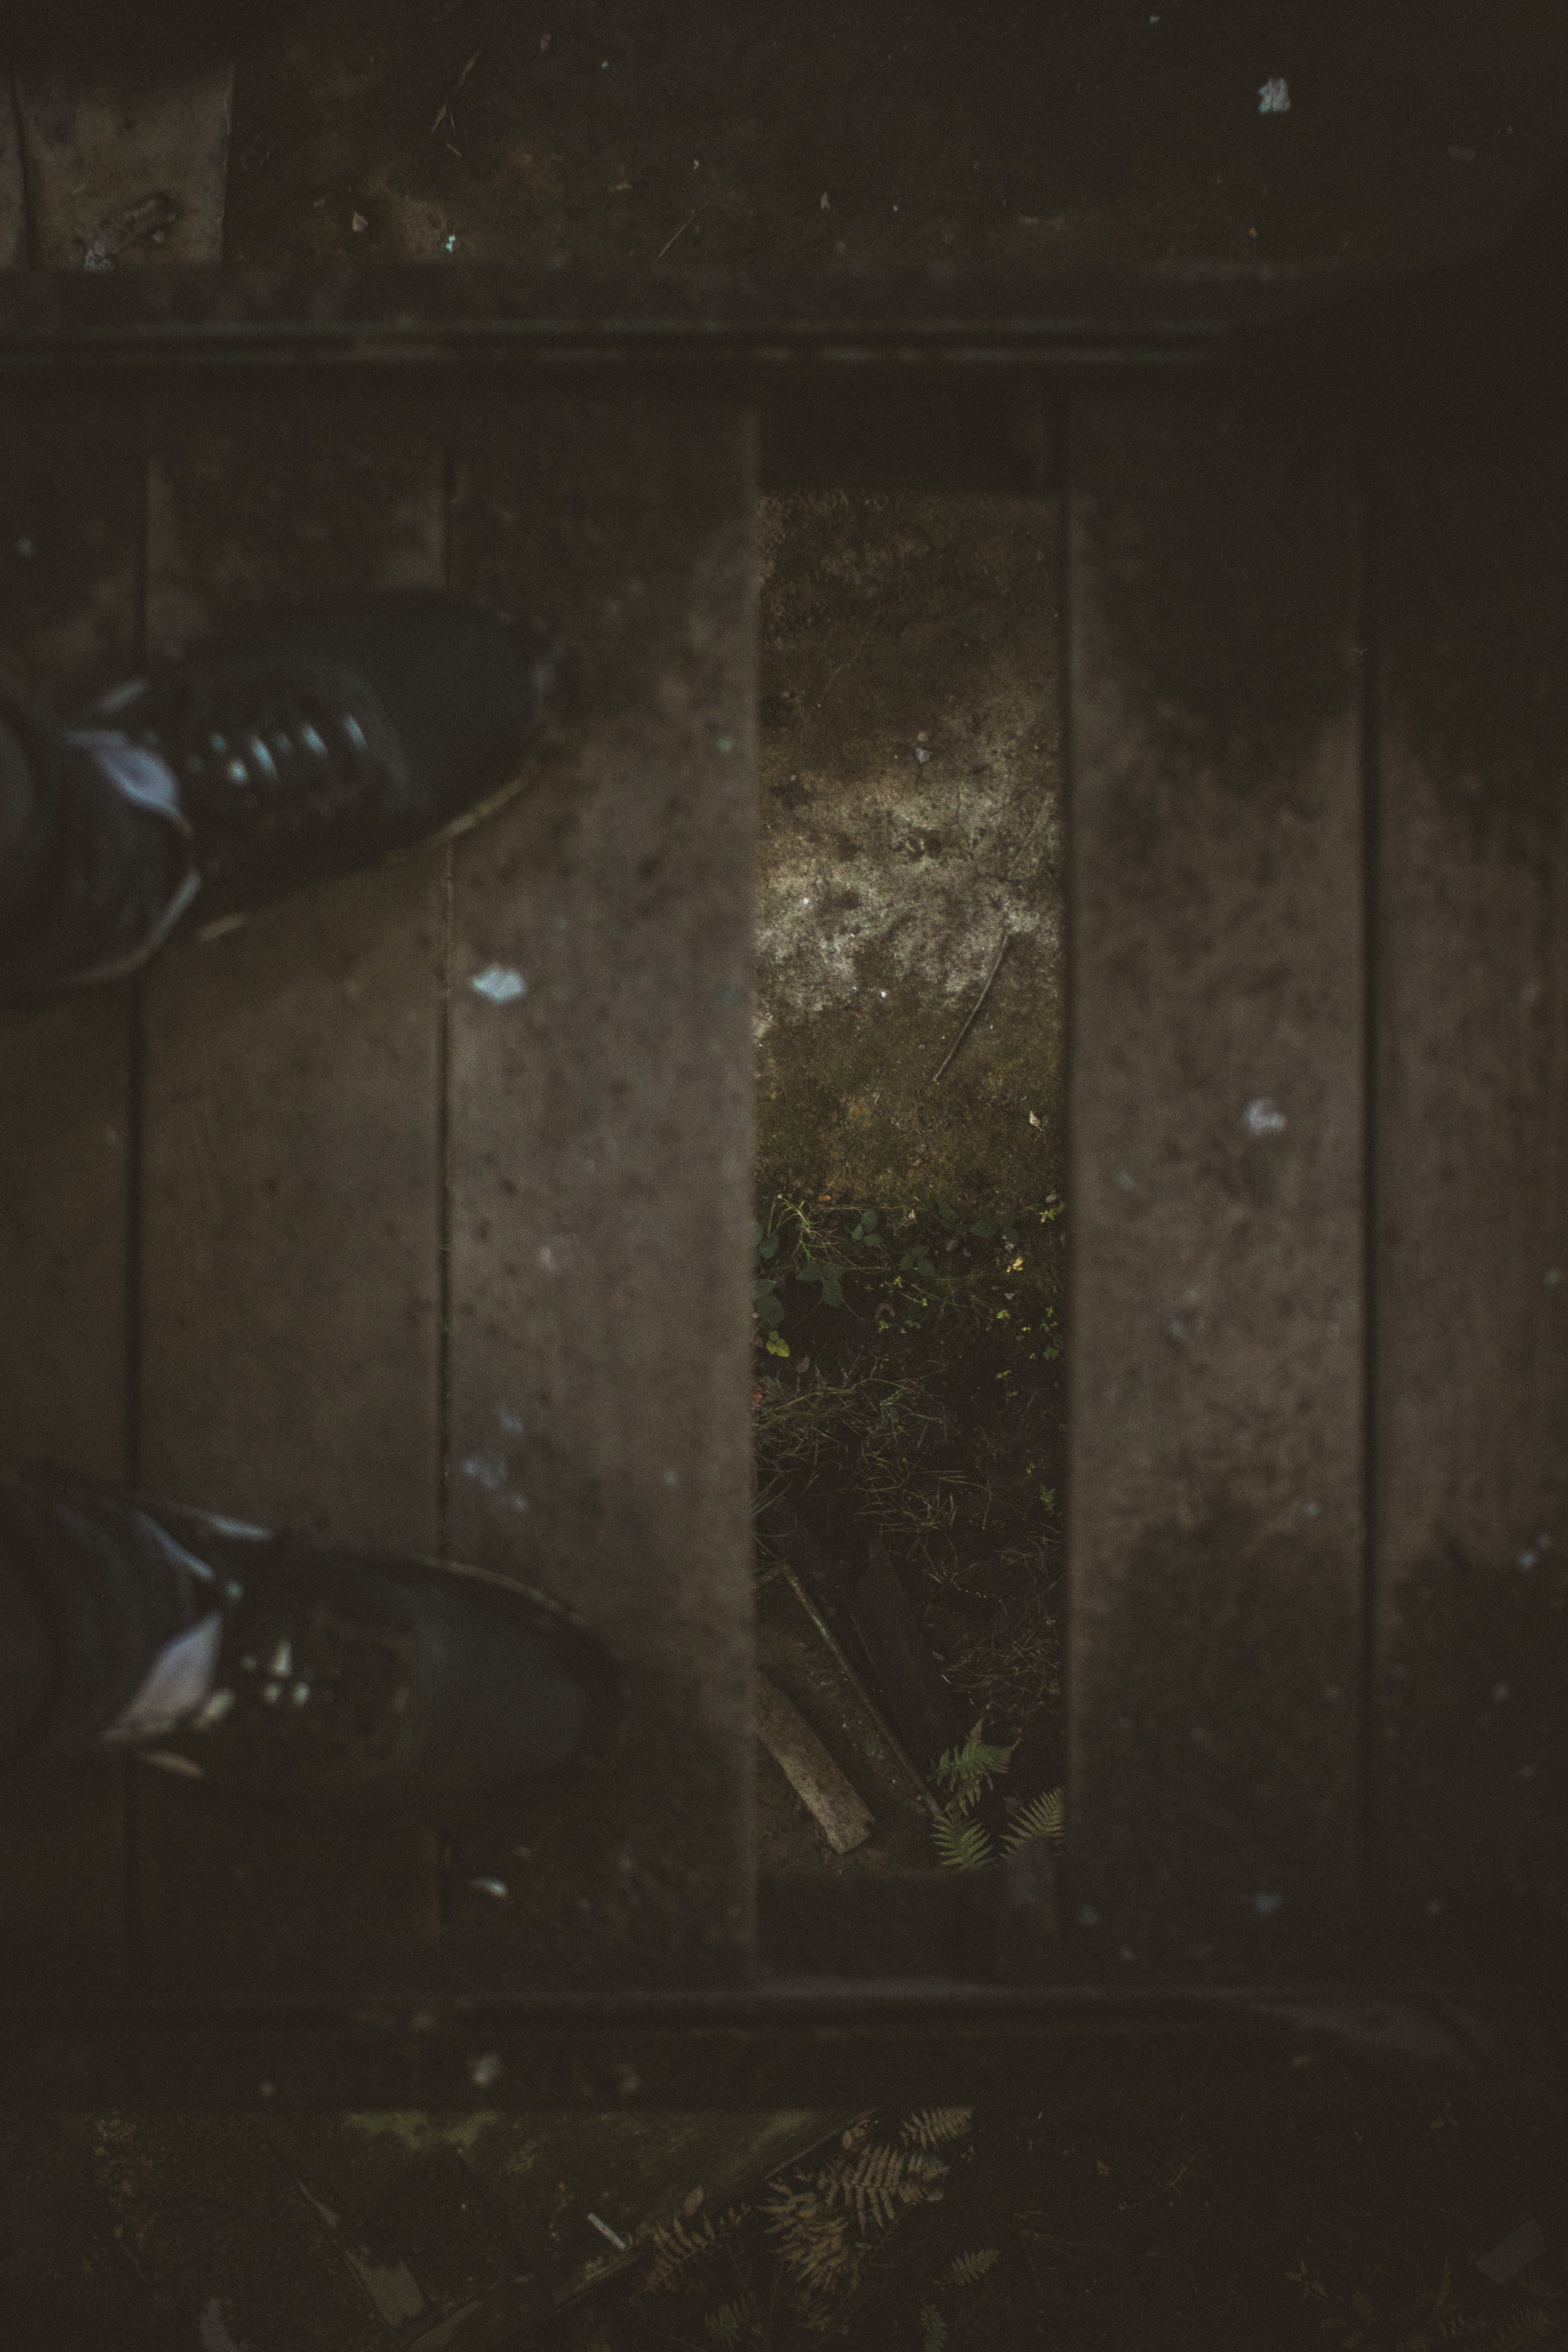
light, wood, night, texture, atmosphere, wall, darkness, midnight, phenomenon